Christ Church (Episcopal), Fort Meade, Florida

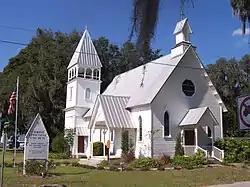
Christ Church (Fort Meade, Florida)

Christ Church (Episcopal) is an historic Carpenter Gothic church in Fort Meade, Florida. It is located at 1 N. Cleveland Avenue. On May 6, 1976, it was added to the U.S. National Register of Historic Places.